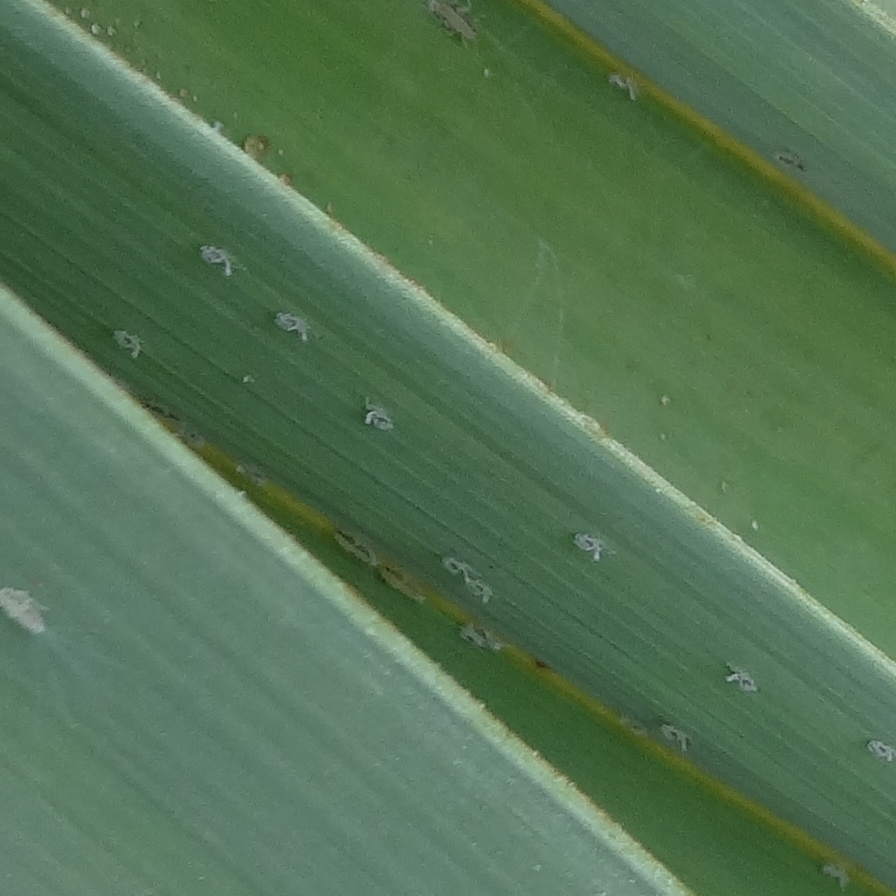
Label: Bug